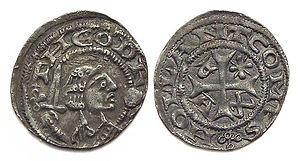
Dirk 7. af Holland
Holland, sølvpenny eller "cup" med gengivelse af Dirk VII.
Dirk VII af Holland, også kendt som Dietrich på tysk, Thierry på fransk og Theodoric på engelsk, var greve of Holland fra 1190 til 1203. Han var den ældste søn af Floris III og Ada af Huntingdon.